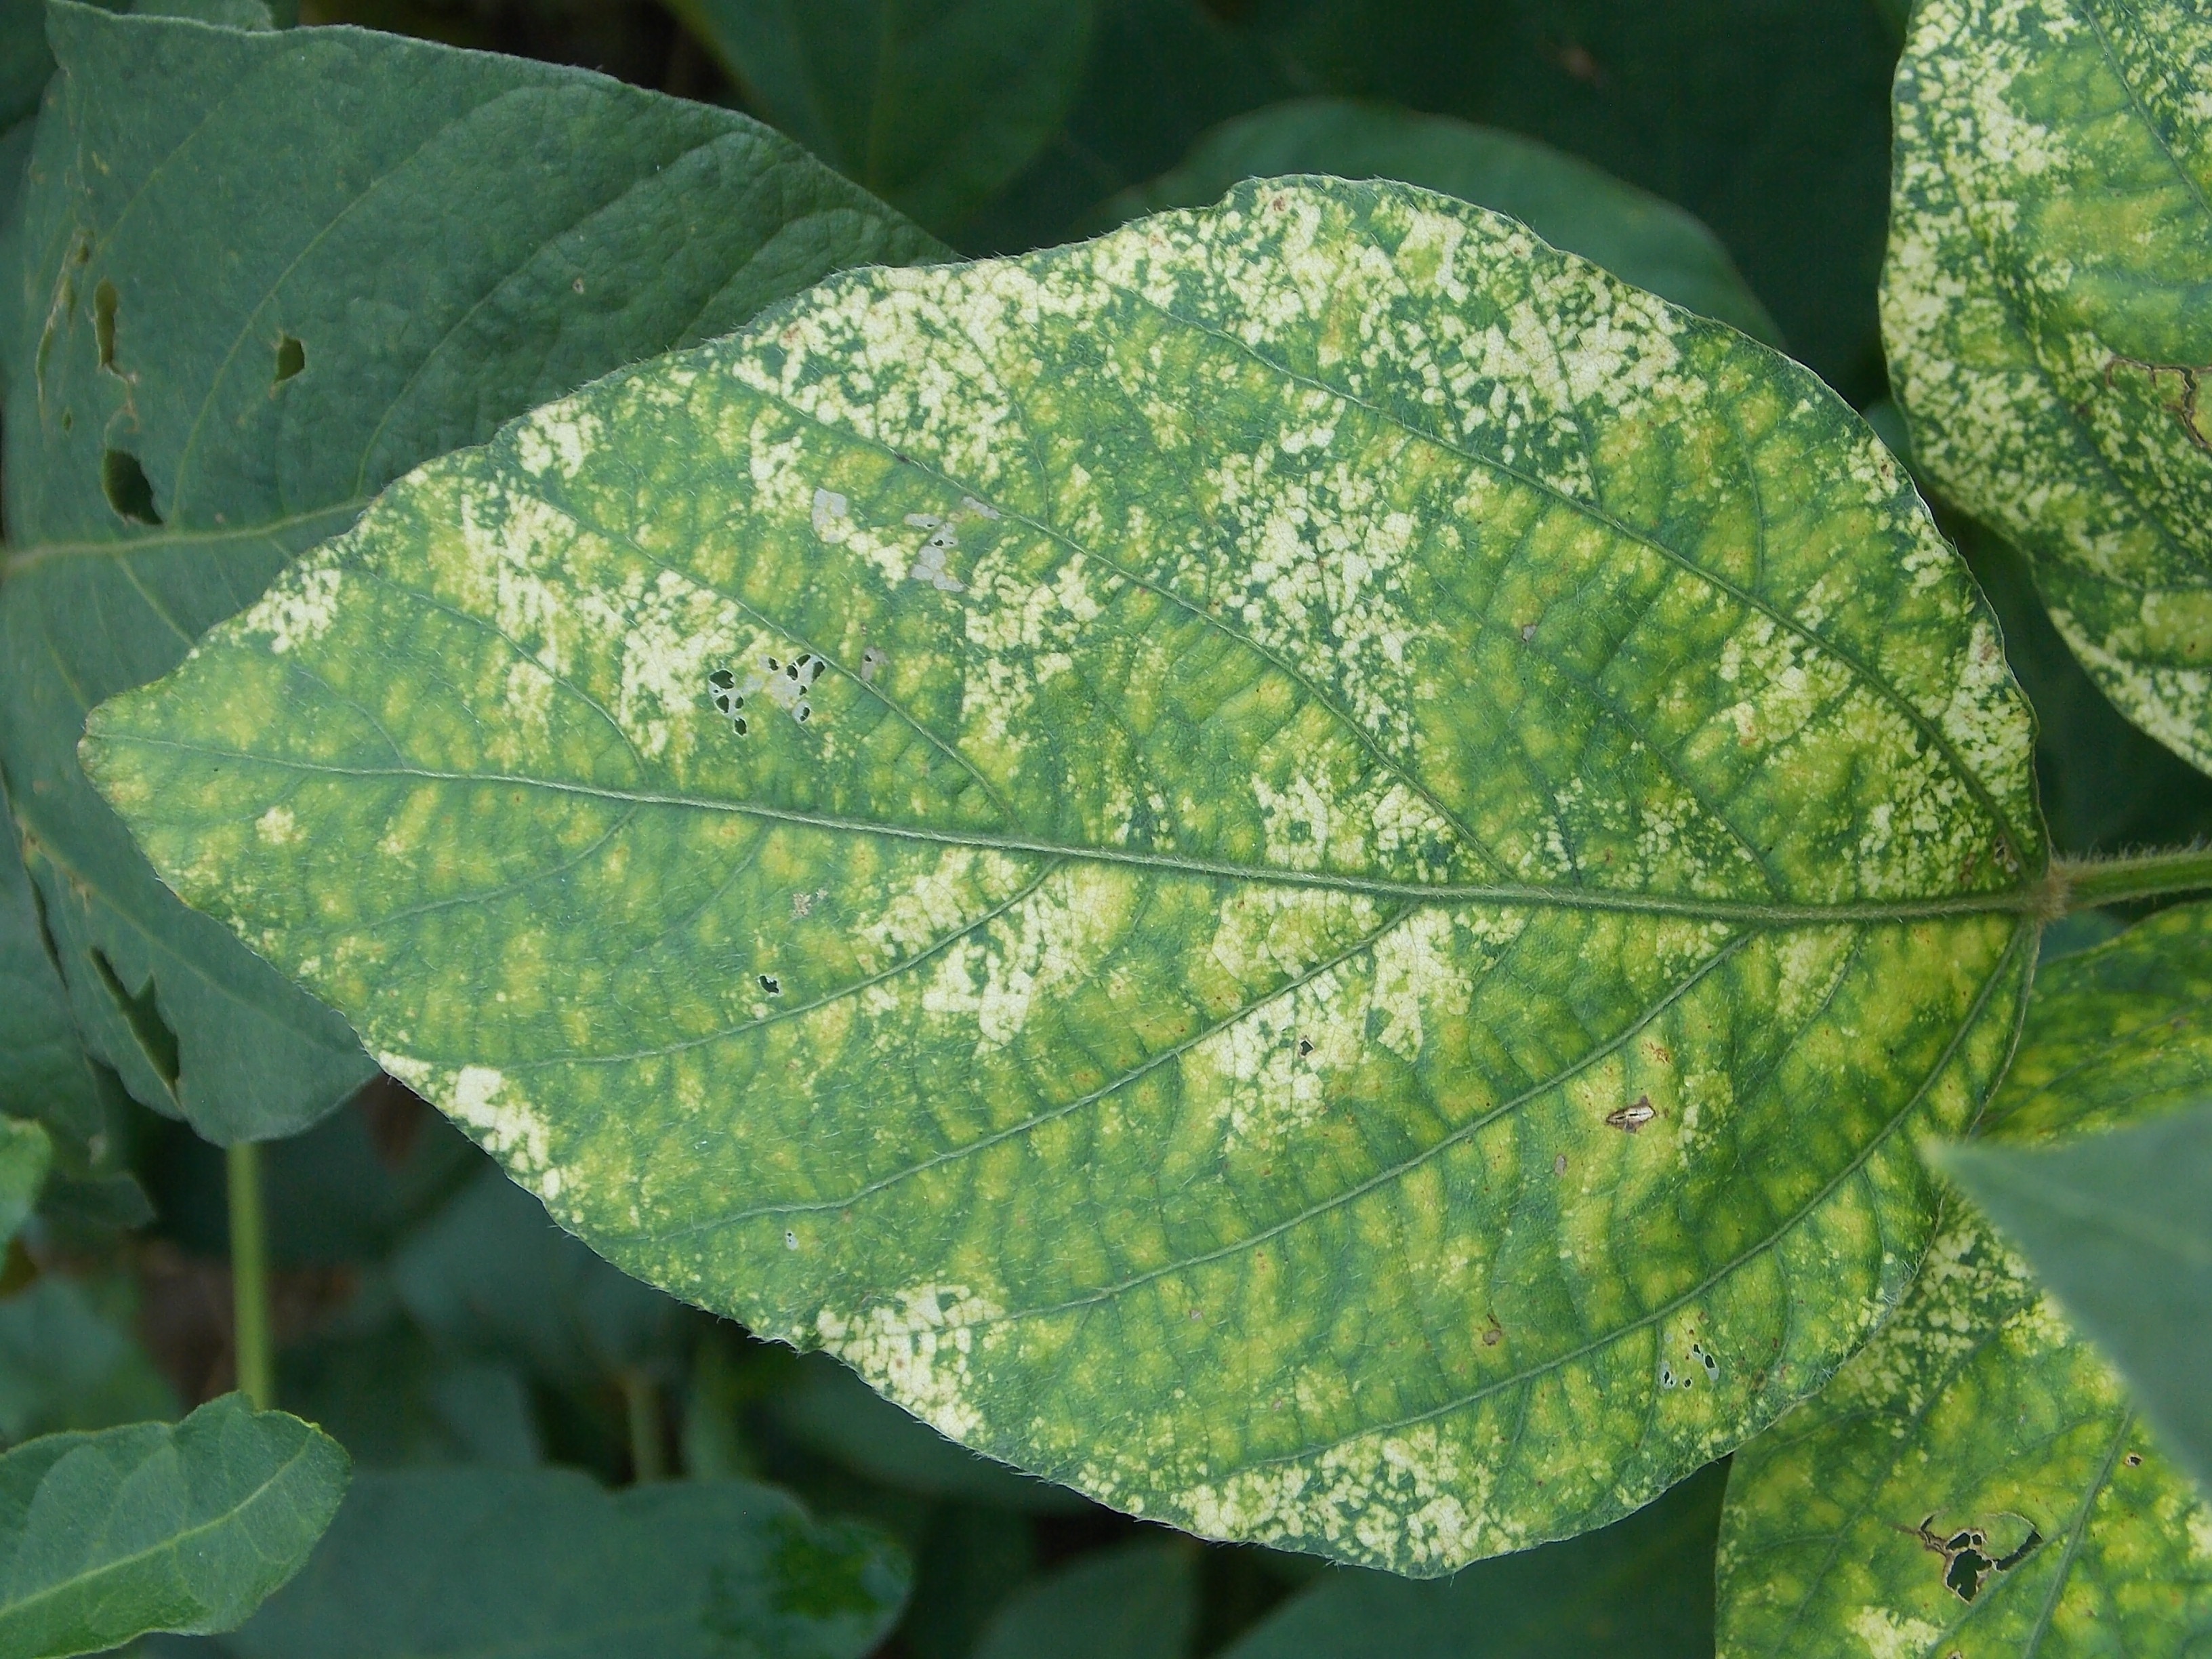
Label: Disease